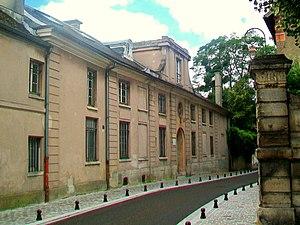
Pavillon Colombe, maison de plaisance de 1770 dans le style néoclassique, architecte François-Joseph Belanger, façade nord sur la rue Edith-Wharton.
Cette liste recense les monuments historiques du département du Val-d'Oise, en France.